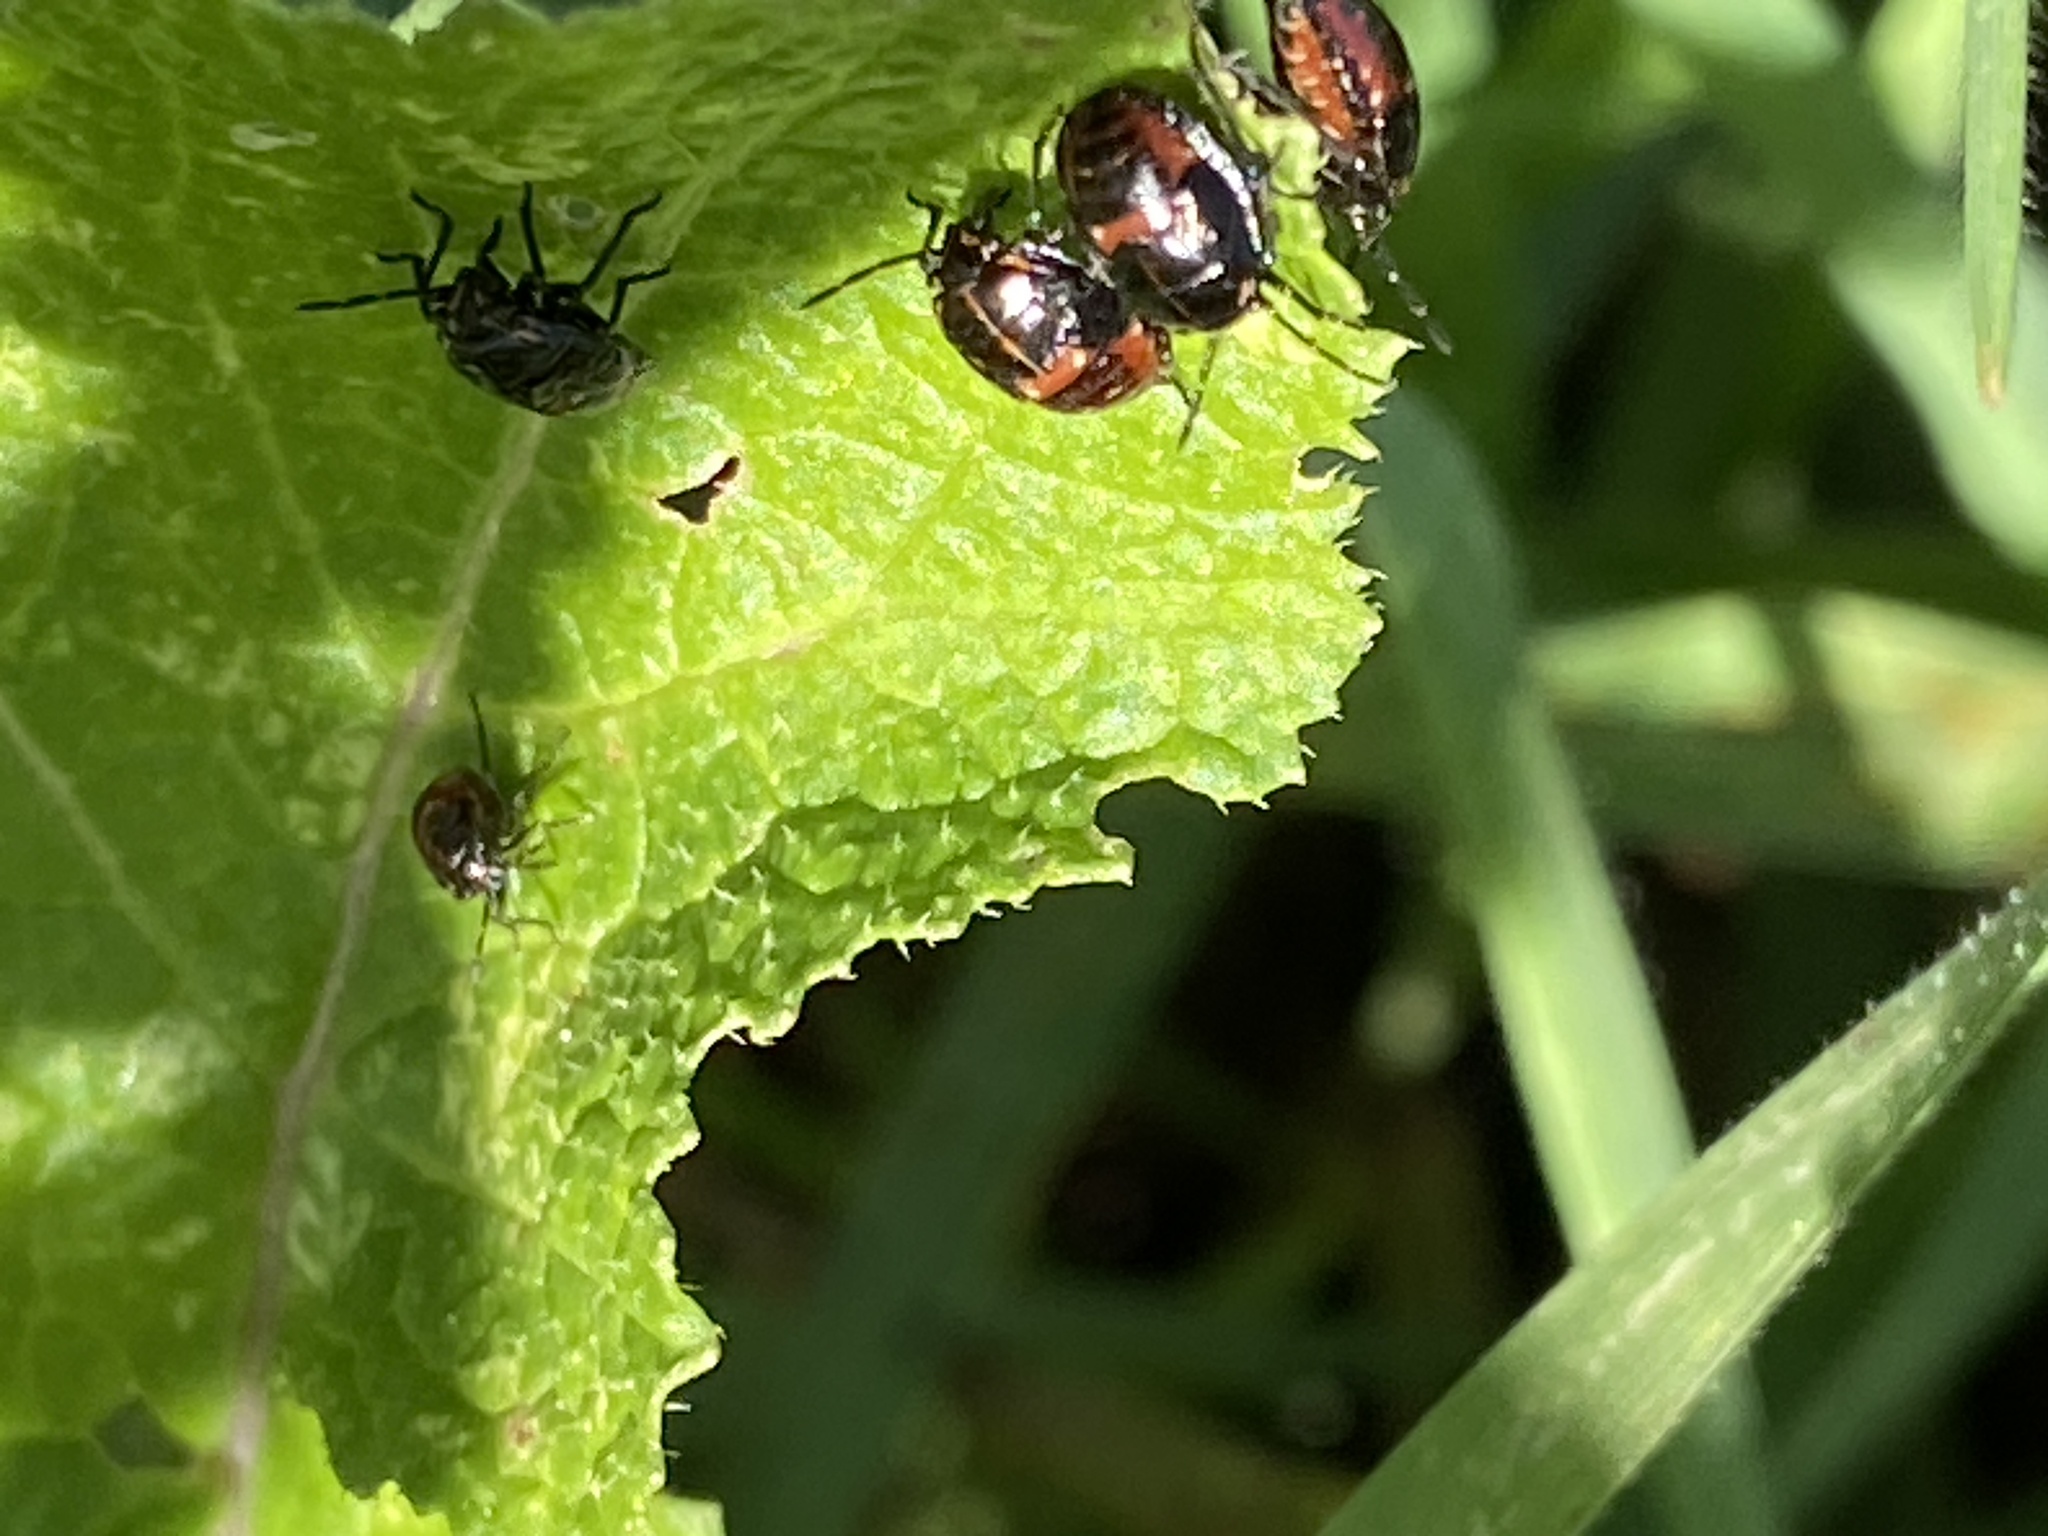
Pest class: stink_bug